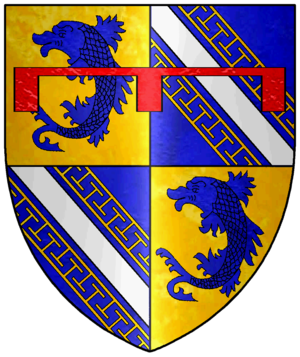
Jaligny-sur-Besbre est une commune française située dans le département de l'Allier et la région Auvergne-Rhône-Alpes. Autrefois appelée Jaligny, elle a pris son nom actuel le 20 novembre 1967.